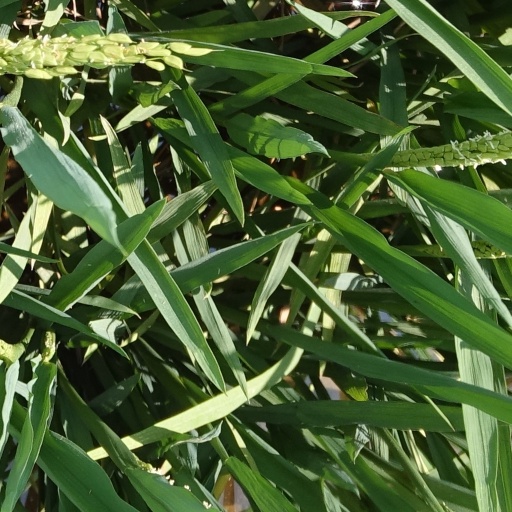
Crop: rice